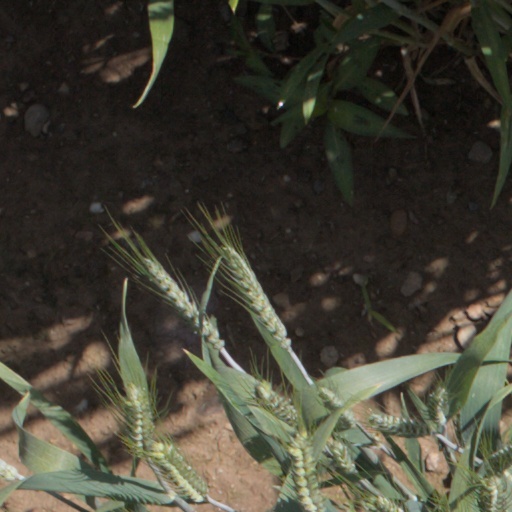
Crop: wheat